Northaven Trail

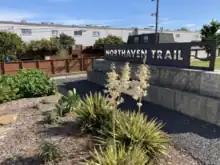
Northaven Trail Signage

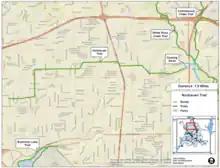
Dallas Parks Map of the Northaven Trail

The Northaven Trail is a 9.3-mile hike/bike commuter and recreational trail that runs through the northern neighborhoods in Dallas, Texas. Currently, the trail connects the neighborhoods from Central Expressway (US75) to Denton Drive and the Dallas DART station. It provides a recreational resource for the area as well as providing east-west transportation alternatives. The trail is part of the greater Dallas Parks Department and part of the Texas Department of Transportation’s and Dallas City Council's plan to increase alternative means of transportation throughout the city.